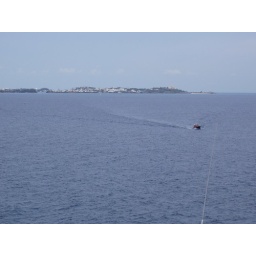
Pilot boat comes out from St George harbor to guide the cruise ship in